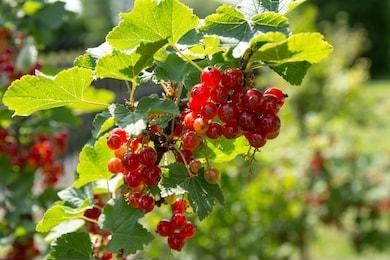
Label: redcurrant